2 Military Police Regiment

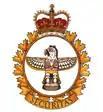
Canadian Forces Military Police badge

2 Military Police Regiment (2 MP Regt) is a unit of the Canadian Forces. It provides support to the Canadian Army within the Province of Ontario. It does not provide support to Canadian Forces Bases Borden, Trenton and North Bay and Canadian Forces Support Unit (Ottawa). The unit was initially created in the summer of 2006. Since then, the unit was officially established by a ministerial organization order (MOO) and a Canadian Forces organization order (CFOO) dated September 24, 2007. It is a "total force" unit of the Canadian Army Military Police Group (CA MP Gp). The term "total force" describes a unit which includes both Regular Force and Reserve Force members. 2 MP Regt is responsible for police, security and detention operations as well as police support in field operations. The unit headquarters is at the George Taylor Denison III Armoury, more commonly known as Denison Armoury, in Toronto, Ontario. The strength of 2 MP Regt totals just under 300 personnel. Since the transfer of command authority (TOCA) on 1 April 2011, 2 MP Regt is under the full command of the Canadian Forces Military Police Group (CF MP Gp) through the CA MP Gp, and attached operational command (OPCOM) to the 4th Canadian Division (4 Cdn Div). The unit is commanded by a major as the commanding officer (CO) and the unit has a master warrant officer who is the regimental sergeant major (RSM). The CO of 2 MP Regt reports directly to the commander of the CA MP Gp, as well as the commander of 4 Cdn Div. The CO has a dual function as commanding officer and division provost marshal.